Drexel 4175

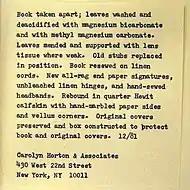
Drexel 4175 label attesting to preservation work by Carolyn Horton & Associates

According to the manuscript's table of contents, there were originally 58 songs, including blank spaces intended for songs 59 and 60. The manuscript's numbering left out numbers 38 and 45. At some point a number of songs were removed so that, today, there are only 25 leaves containing 28 songs. At least one song appears to have been removed since the time of Smith's ownership. "Rest awhile you cruell cares" (no. 39 of the table below) was noted by Smith and Oliphant, but is not present in the manuscript. Cutts questioned why it was removed, surmising the reason might have been for the song on its verso, "Haue you seen ye"?